Mountain goat

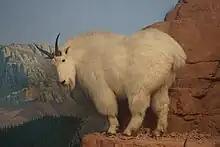
A taxidermied mountain goat at the Milwaukee Public Museum

In the wild, mountain goats usually live 12to15 years, with their lifespans limited by the wearing down of their teeth. In zoos, however, they can live for 16-20years.